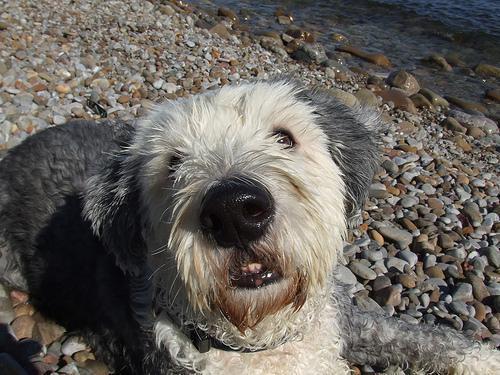
Old_English_sheepdog